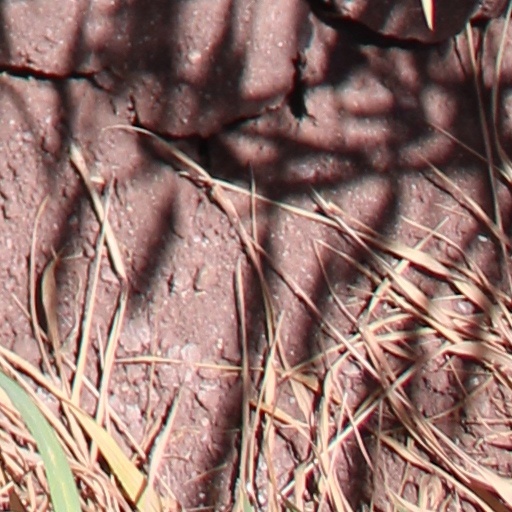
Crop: wheat